Susan C. Lee

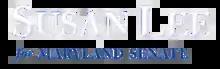
Lee's 2014 State Senate campaign logo

In August 2013, Lee announced that she would run for the Maryland Senate, seeking to succeed state senator Brian Frosh, who ran for Attorney General of Maryland in 2014. She won the Democratic primary with 85.1 percent of the vote, and later won the general election with 70 percent of the vote. Lee was sworn into the Maryland Senate on January 14, 2015. Since November 2018, she has served as the Senate majority whip.